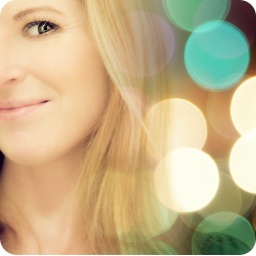
some pretty bokeh joins me in my bathroom mirror